History of the San Francisco Giants

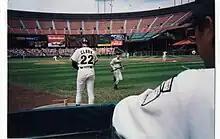
Will Clark preparing to bat for the Giants at Candlestick Park in 1992. That year, the Giants came close to relocation, with an empty stadium ready to be filled in Tampa.

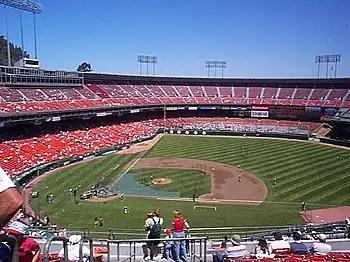
Candlestick Park

In the wake of the disappointing 1989 World Series sweep, a local ballot initiative to fund a new stadium in San Francisco failed, threatening the franchise's future in the city. After the 1992 season, owner Bob Lurie, who had previously saved the franchise from moving to Toronto in 1976, put the team up for sale. Robert E. Rich Jr. proposed buying the team and moving them to Pilot Field as the New York Giants of Buffalo, but adding seats to the park would have forced the club to miss the 1993 season, which Lurie found unacceptable. A group of investors from St. Petersburg led by Vince Naimoli reached an agreement to purchase the team and move them to the Tampa Bay area, but the National League owners voted against the acquisition. San Francisco mayor Frank Jordan made it a top priority to retain the team, and recruited local real estate billionaire Walter Shorenstein to help organize a local team of investors.